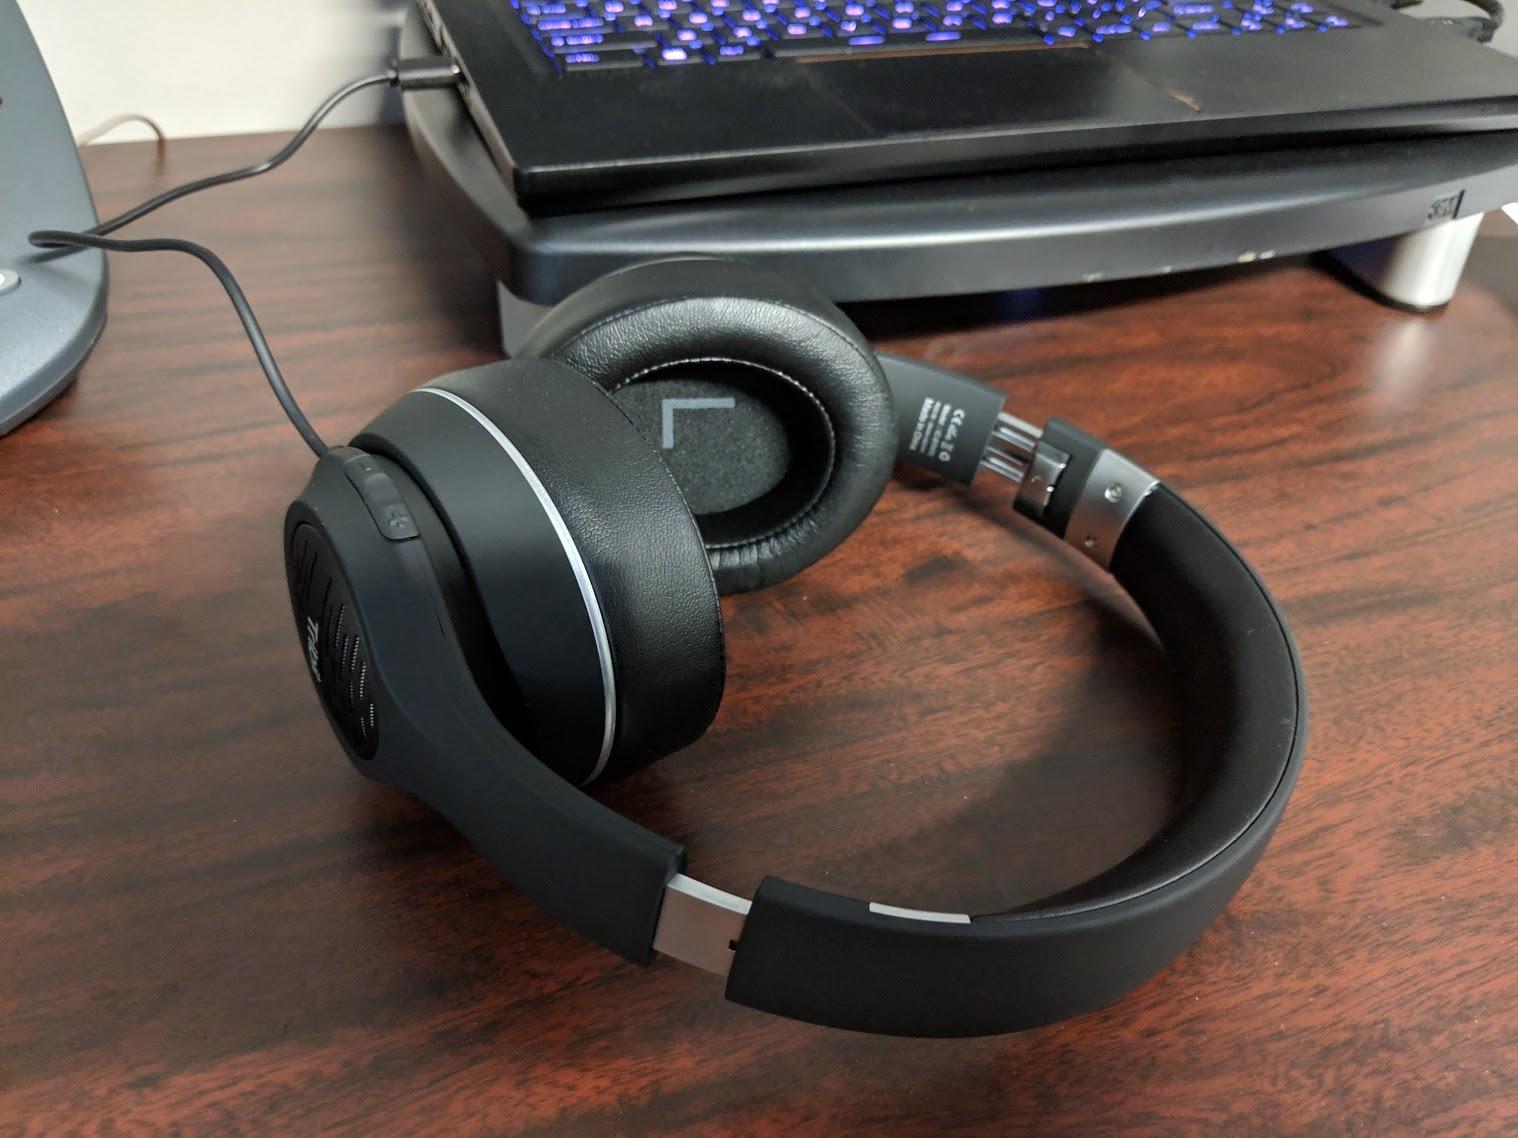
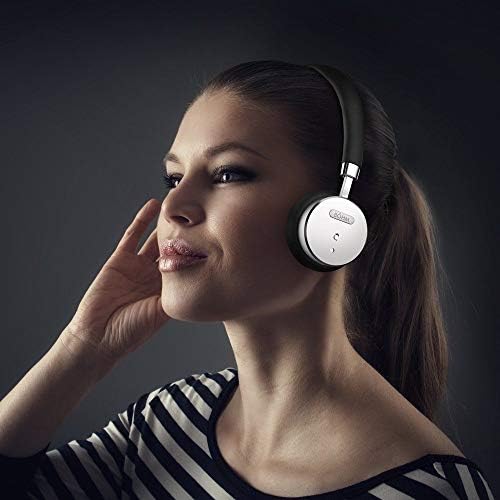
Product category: headphones
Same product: no